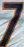
Number: 7